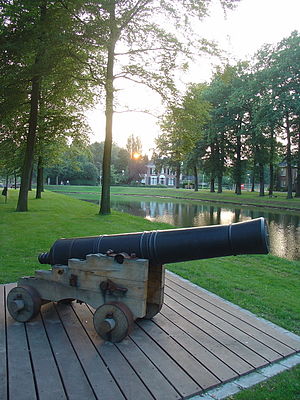
Groenlo
Kanal i Groenlo
Groenlo er en by i det østlige Nederland nær den tyske grænse. Den ligger i provinsen Gelderland. Byen har 10.062 indbyggere.